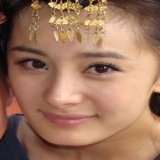
diễn viên Tưởng Y Y